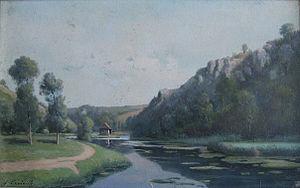
Le Boël est un lieu-dit situé le long de la Vilaine, à une quinzaine de kilomètres au sud de Rennes, entre les communes de Bruz et Guichen et à proximité du bourg de Laillé. C’est un site naturel et touristique d’importance départementale en Ille-et-Vilaine.